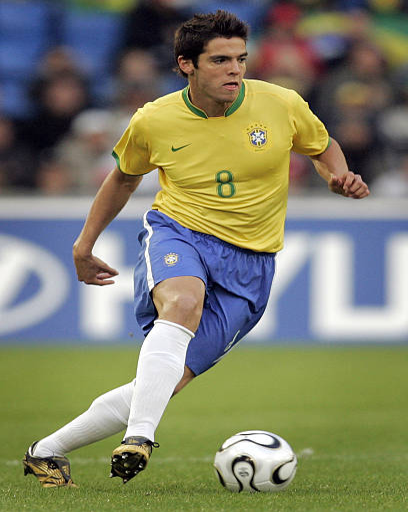
blogger controls the ball during a friendly football game against football team , in preparation for football world cup .